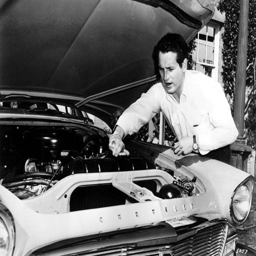
cars , a lifelong passion for actor